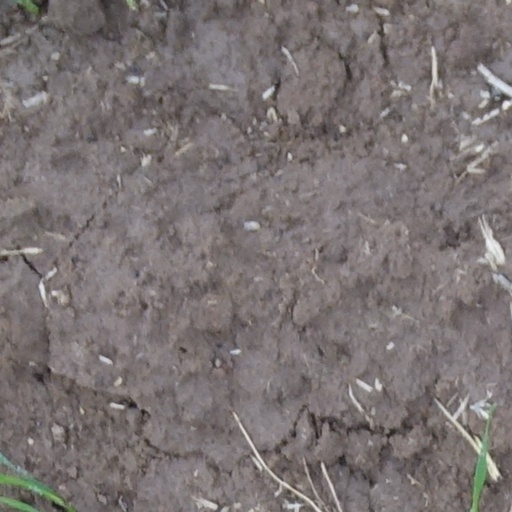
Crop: wheat